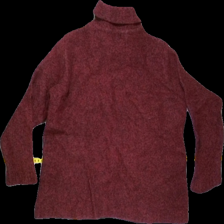
View: back
Type: Sweater
Category: Ladies
Brand: Not in the list
Brand text on label: gardeur
Colors: Red
Material: 80% merino wool, 20% polyamide
Cut: Regular, Turtle neck
Size: 40
Season: Winter
Damage: Contracted
Price range: <50
Recommended usage: Recycle